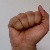
The image shows a hand gesture representing the letter 'A' in Indian Sign Language.